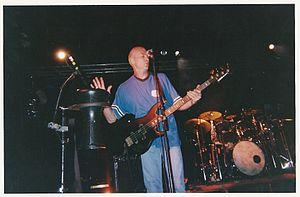
Marc Dechaumont à la basse et au derbouka (été 1998)
Fly & the Tox est un trio toulousain aux accents Rock et Rhythm & Blues créé en 1987.